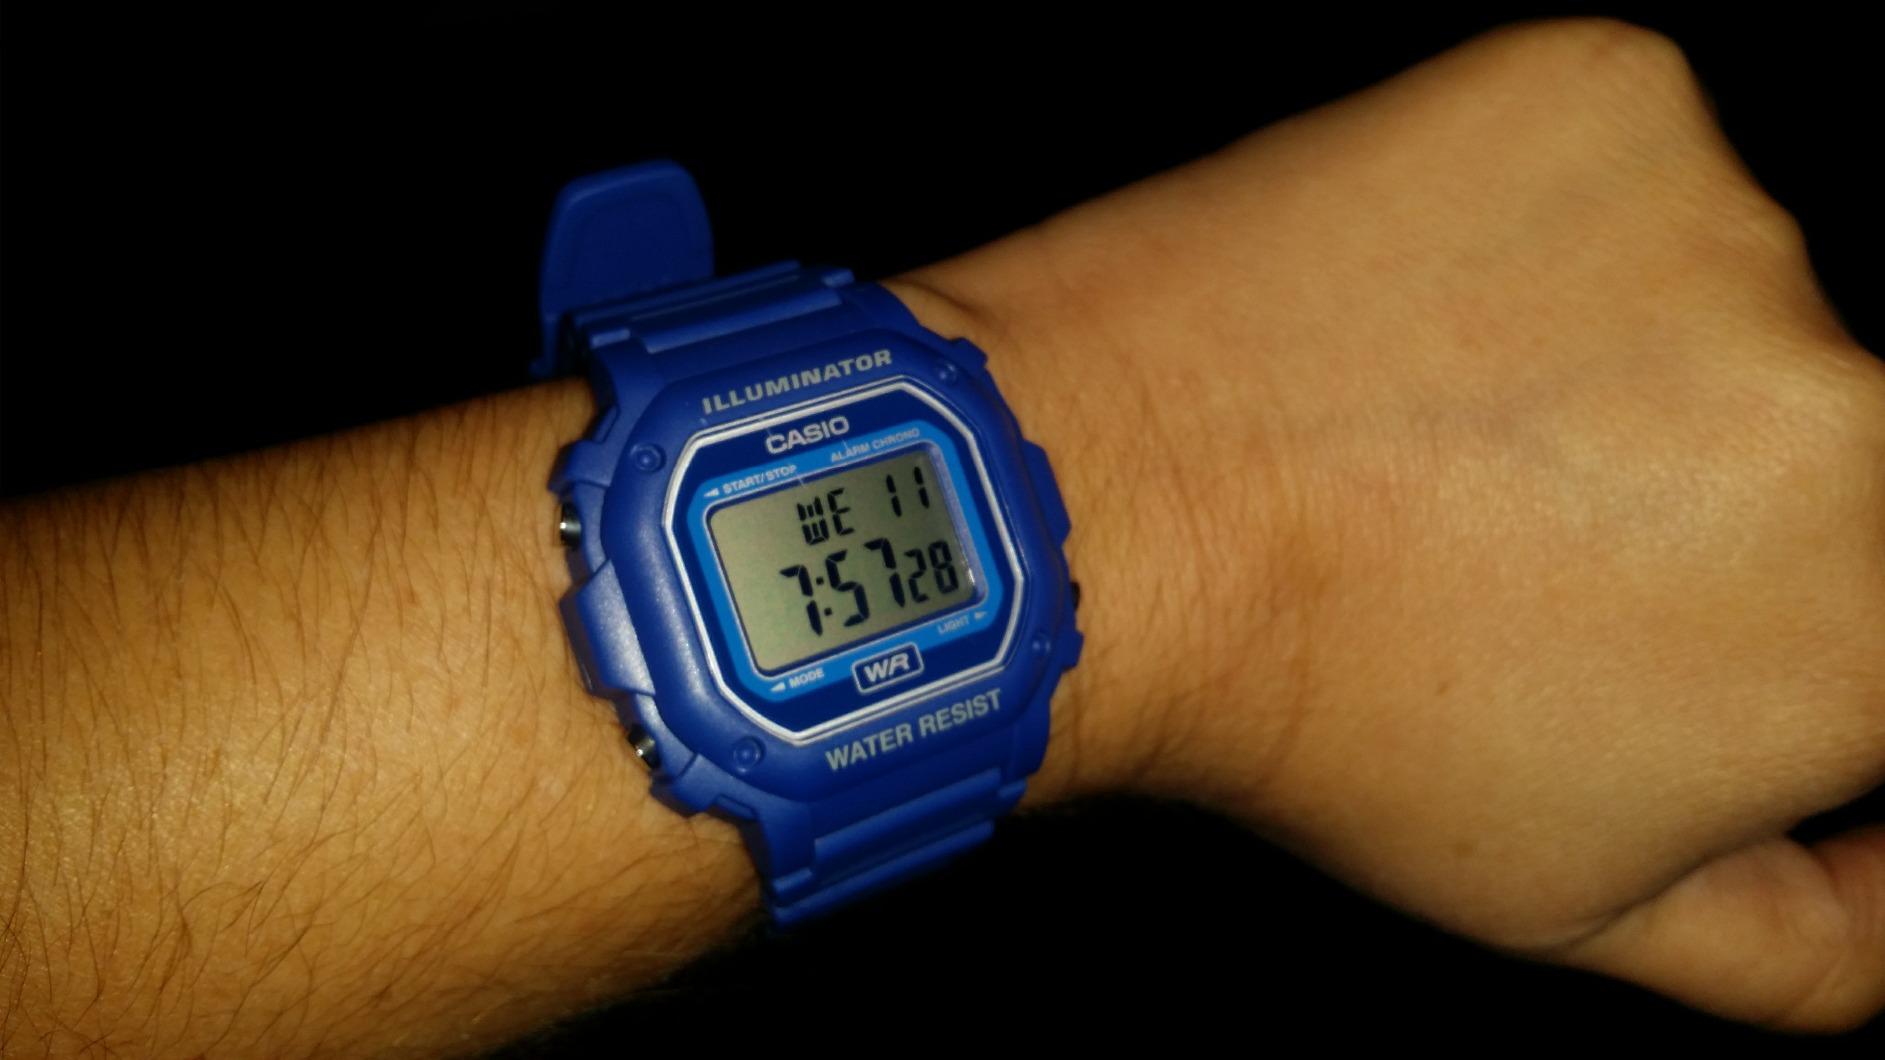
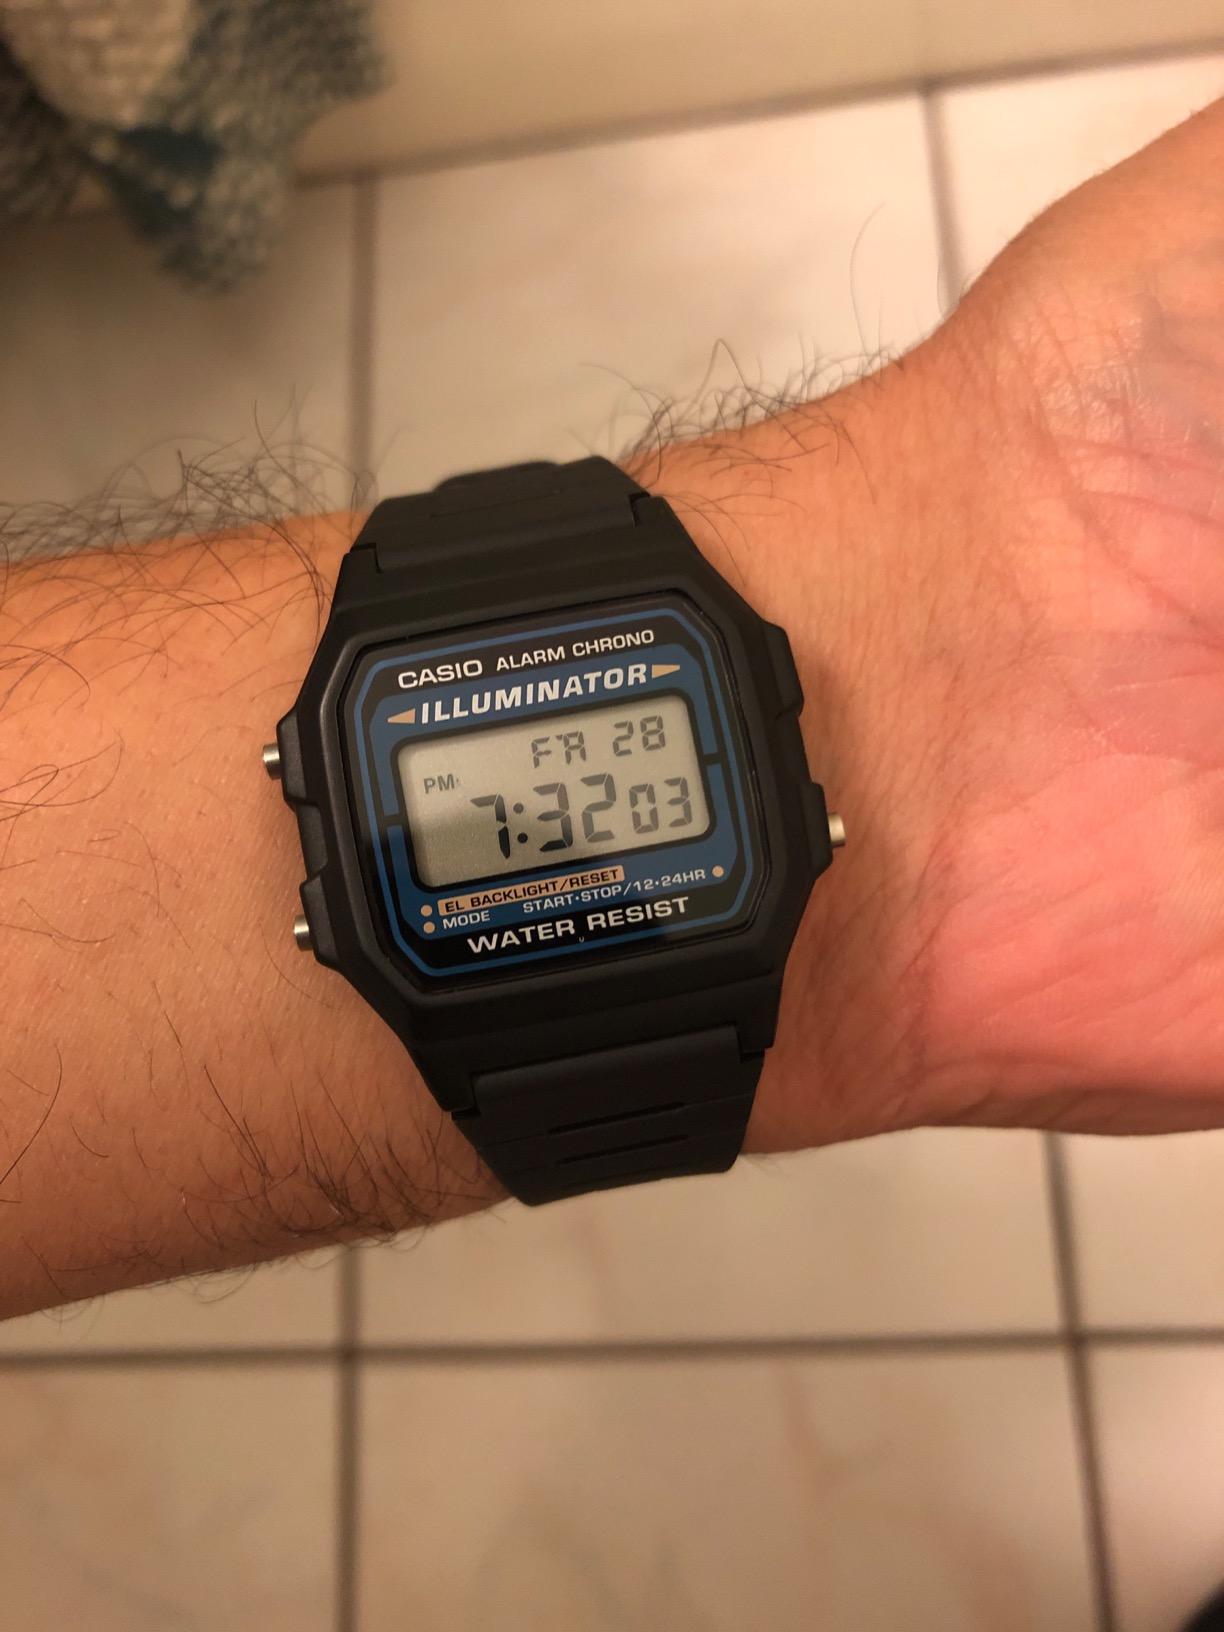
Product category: accessories_watch
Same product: no